Faisal Jeylani Aweys

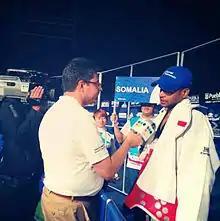
Faisal Jeylani Aweys at the 2013 Taekwondo World Championship in Puebla, Mexico.

Faisal Jeylani Aweys is a Somali taekwondo practitioner.